Myer Nussbaum

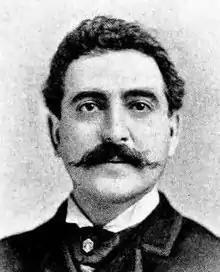
Myer Nussbaum (1893)

Myer Nussbaum (March 10, 1855, in Albany, New York – September 23, 1952, in New York City) was an American lawyer and politician from New York.